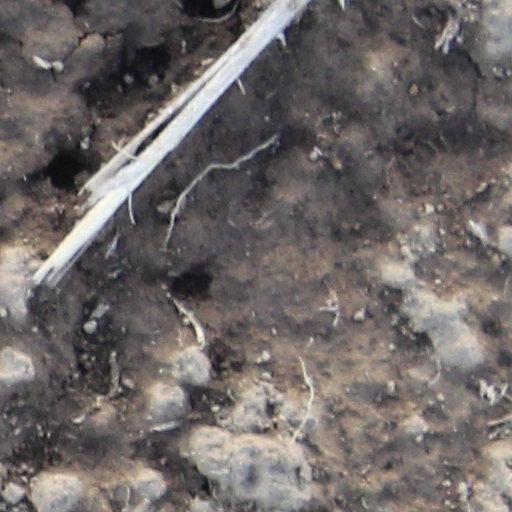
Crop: wheat